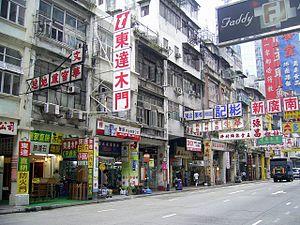
Mong Kok est un quartier de la ville de Hong Kong, en Chine. Il est essentiellement réputé pour être la zone la plus densément peuplée de toute la planète, avec plus de 130 000 habitants par kilomètre carré selon le Livre Guinness des records. Il se situe sur la Péninsule de Kowloon et est l'un des huit districts de Kowloon.
Le Tong lau est un type de bâtiment mixte construit de la fin du 19e siècle aux années 1960, à Hong Kong, Taiwan, dans le sud de la Chine et en Asie du Sud-Est.